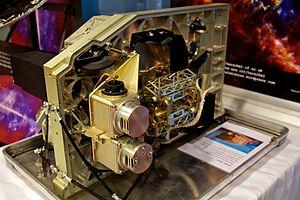
Herschel est un télescope spatial infrarouge développé par l'Agence spatiale européenne opérationnel entre 2009 et 2013. Son objectif scientifique est de réaliser des observations astronomiques dans les domaines de l'infrarouge lointain et submillimétrique pour étudier la naissance des étoiles, la formation et l'évolution des galaxies primitives ainsi que la chimie du milieu spatial.